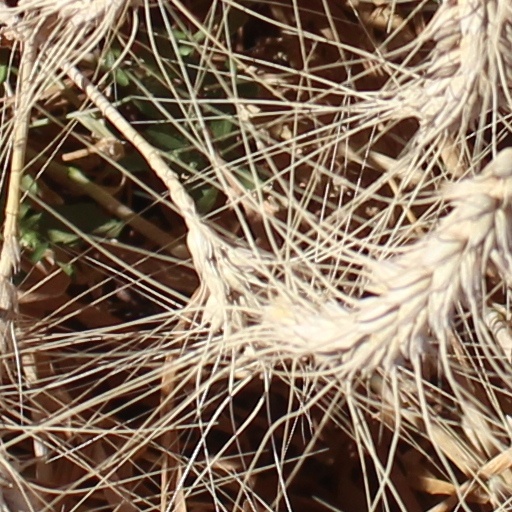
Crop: wheat